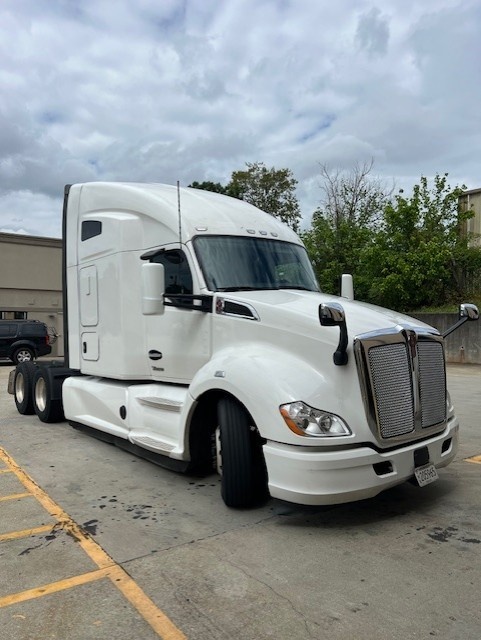
2022 KW T680 , 76" Slp, X15, EEO-16F112C, Miles: 148,185 , Unit# 4388160 - 96 - Atlanta, VIN# 1XKYD49X1NJ497032
Powertrain Engine Make CUMMINS Model X15 HP 450 Engine Retarder Yes Transmission Type 12 SPD AUTO Make EATON/FULLER Model EEO17F112C Fuel Type Diesel # Gallons Left 100 # Gallons Right 100 Frame & Equipment Frame Type Single 5th Wheel AIR Wheel Base 236 Rear Axle Ratio 2.79 Type TANDEM Miscellaneous CDL Required Yes Axle Weight Front 12 Rear 40 Suspension Make KENWORTH Model AG400L Type AIR Brakes, Tires & Wheels Brakes Type DRUM/DRUM Front Wheel Description ALUMINUM Size 22.5" Type Low Profile Rear Wheel Description ALUMINUM OUTER/STEEL INNER Size 22.5" Type Low Profile Cab & Chassis Sleeper Inches 76 Bunk Single Roof RAISE Exterior Color WHITE Interior Type VANTAGE Color SLATE GRAY Fairings Chassis 3QTR Side Extenders Yes Roof Yes Body, Refrigeration & APU Body Type TRACTOR
Brand: MHC Truck Leasing Auctions
Category: Vehicles & Parts > Vehicles > Motor Vehicles > Commercial Vehicles